Travel Air 5000

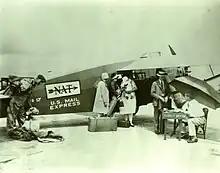
Travel Air 5000 flying as National Air Transport #17

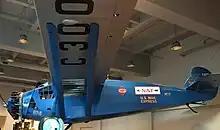
Travel Air 5000, National Air Transport #17

The prototype Travel Air 5000, s/n 160 "The Spirit of Oakland" was originally sold to Pacific Air Transport in April 1927 and then resold to Ernest Smith for a 14 July flight from Oakland, California, to Molokai, Hawaii, where it crashed on landing becoming the second aircraft to complete a trans-pacific flight, and the first civilian aircraft to do so.